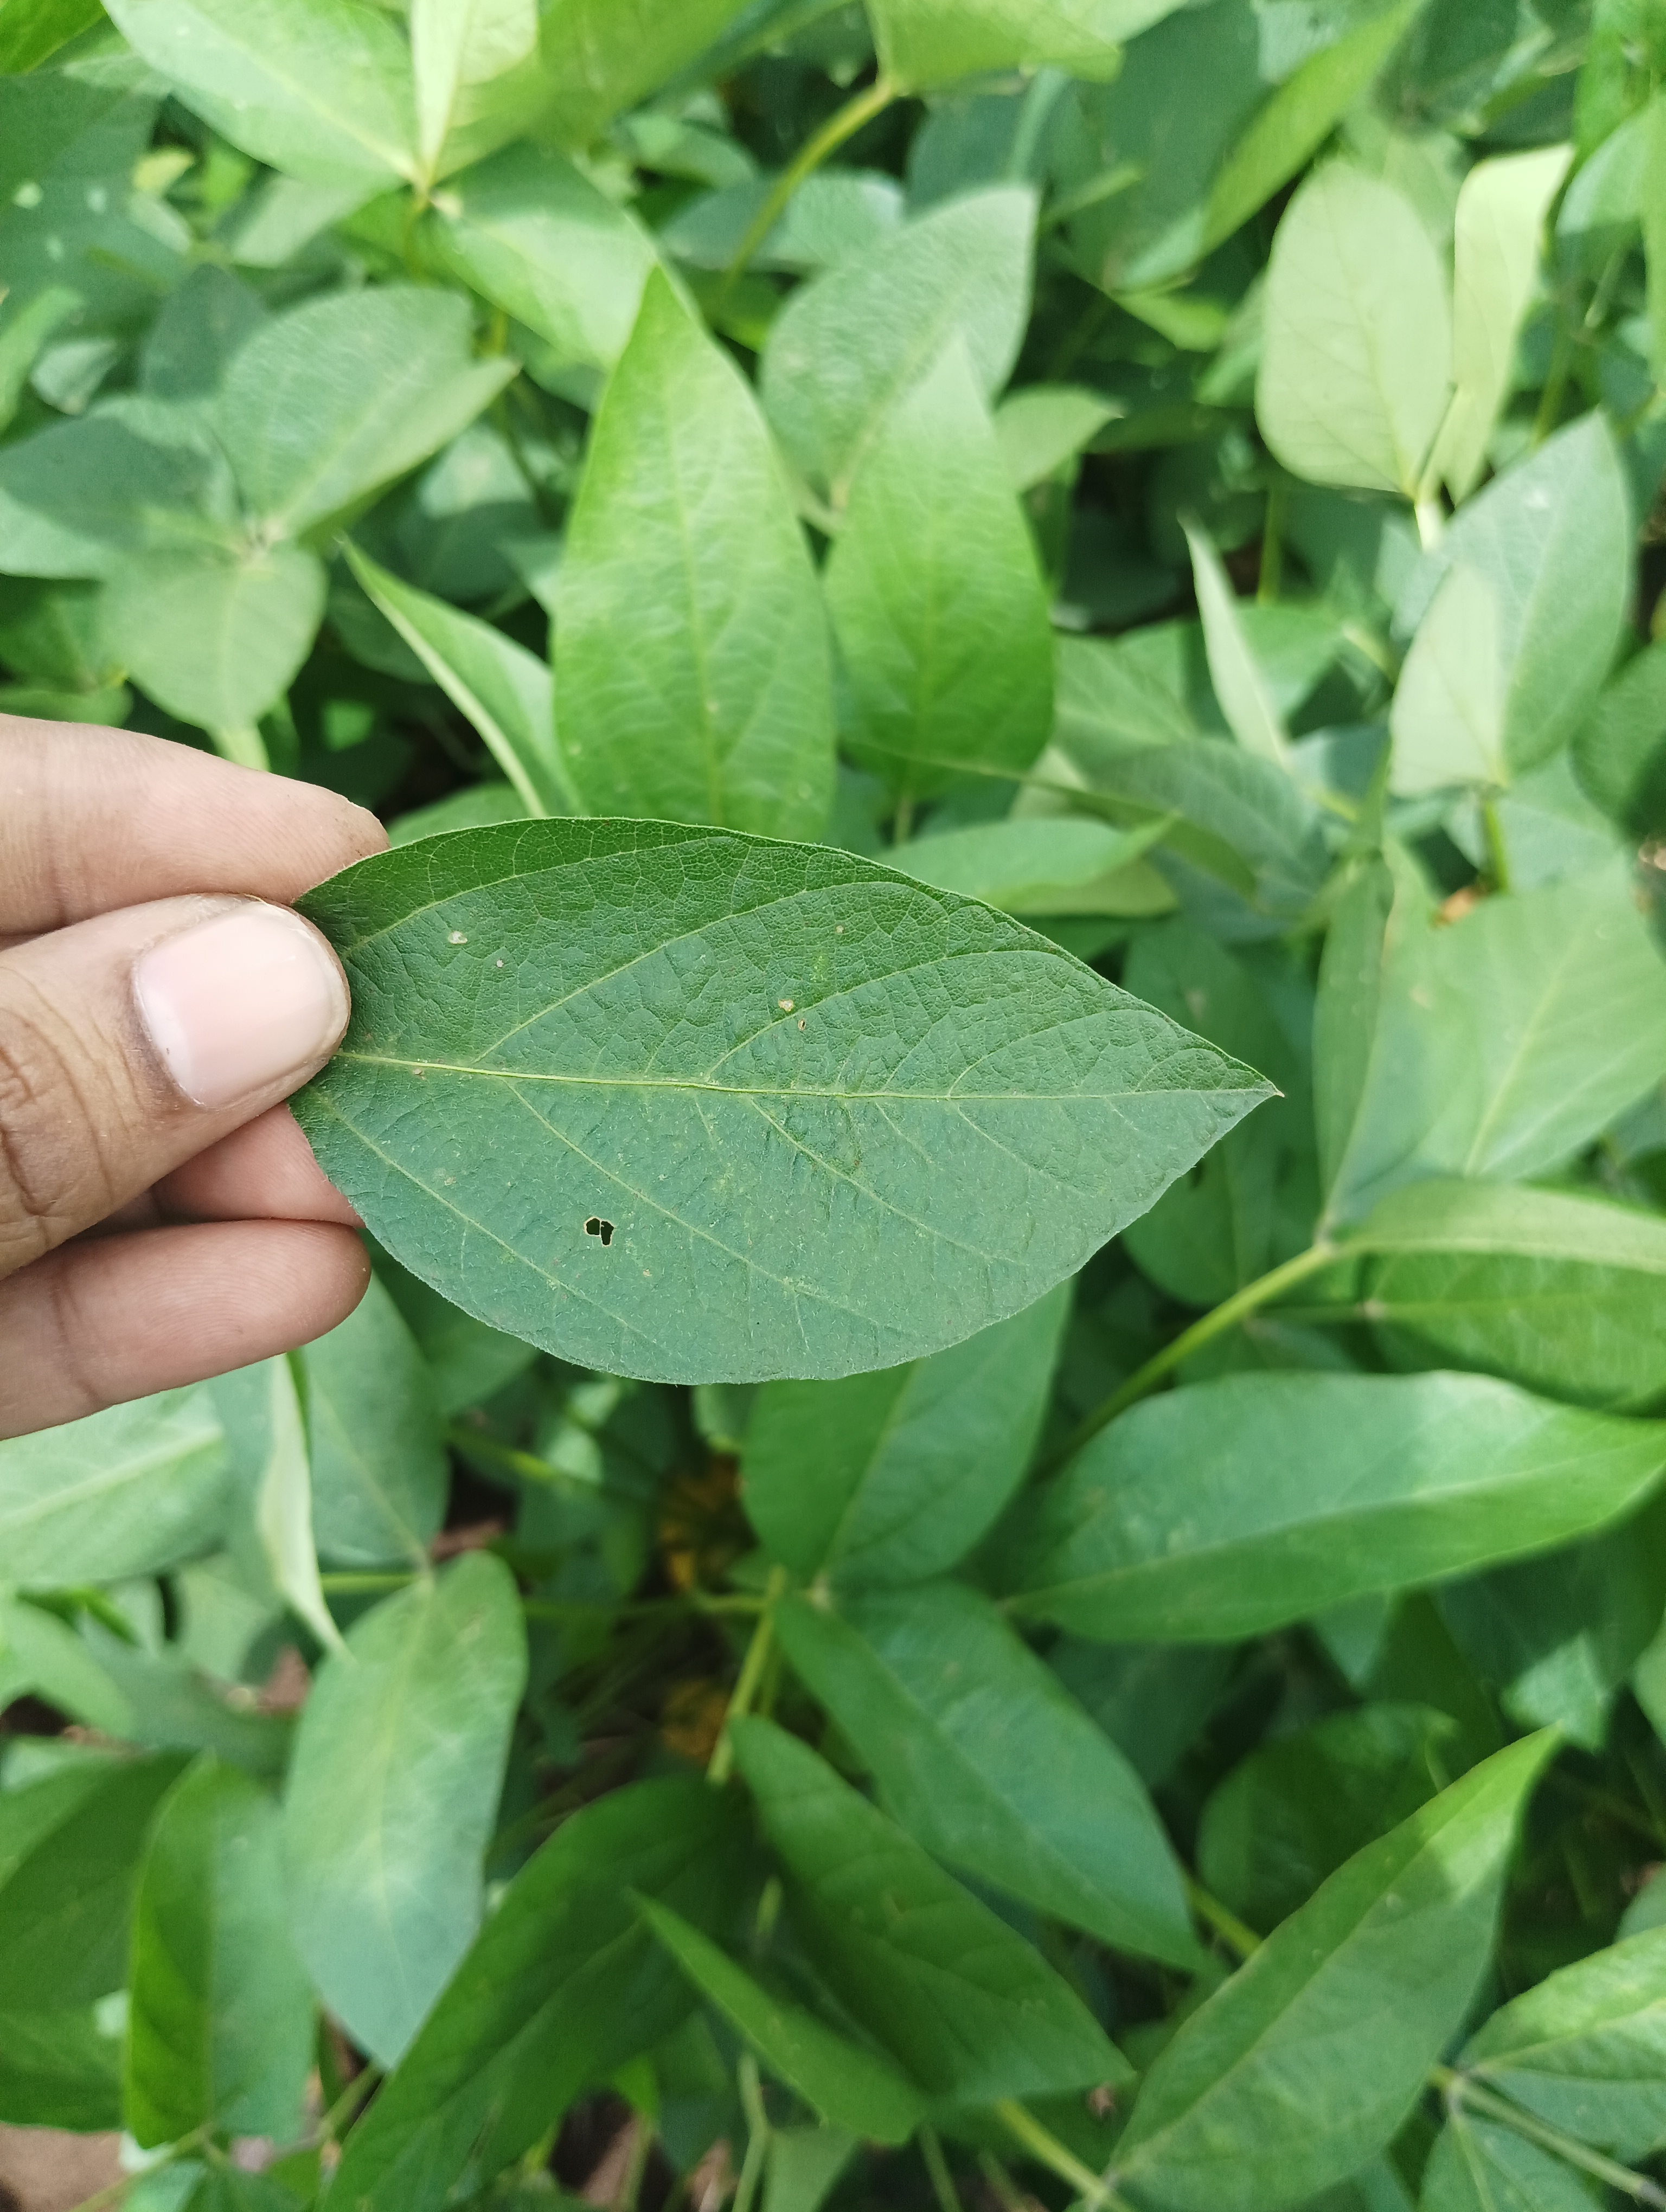
Label: Healthy